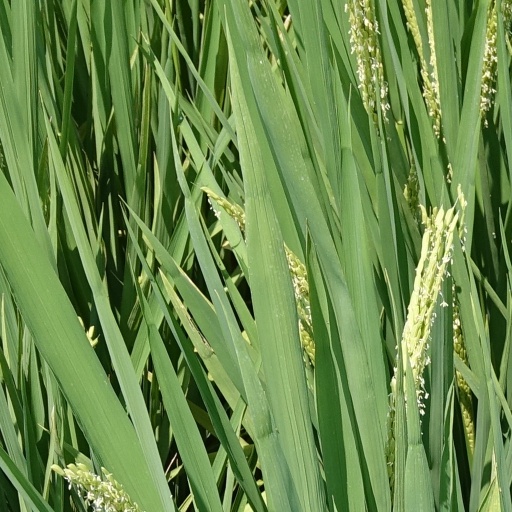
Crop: rice